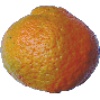
Label: mandarine